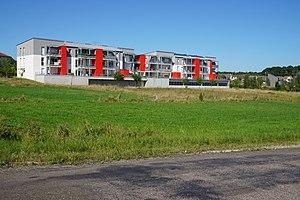
Les Prés la Côte, écoquartier de Lure.
Lure, également connue sous le nom de cité du sapeur, est une commune française du département de la Haute-Saône en région Bourgogne-Franche-Comté. Ses habitants sont appelés les Lurons. Elle est le siège de la communauté de communes du Pays de Lure.